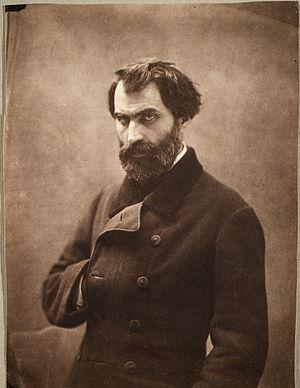
Royan /ʁwa.jɑ̃/ est une commune du Sud-Ouest de la France, située dans le département de la Charente-Maritime. Ses habitants sont appelés les Royannais et les Royannaises.
Pierre Clément Eugène Pelletan, né à Saint-Palais-sur-Mer le 29 octobre 1813 et mort à Paris le 13 décembre 1884, est un écrivain, journaliste et homme politique français.